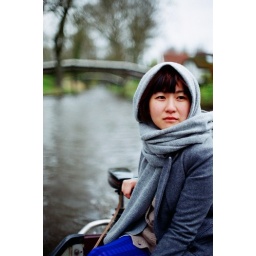
Giethoorn boat trip 4.8 x chilly sheep picnic in the car